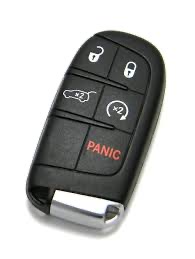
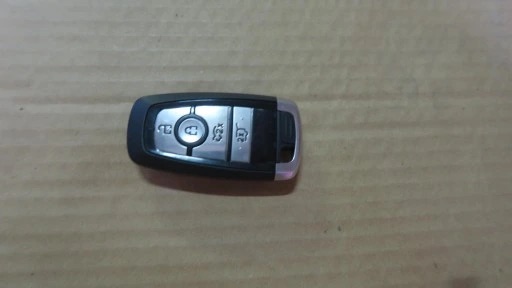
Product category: misc
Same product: yes